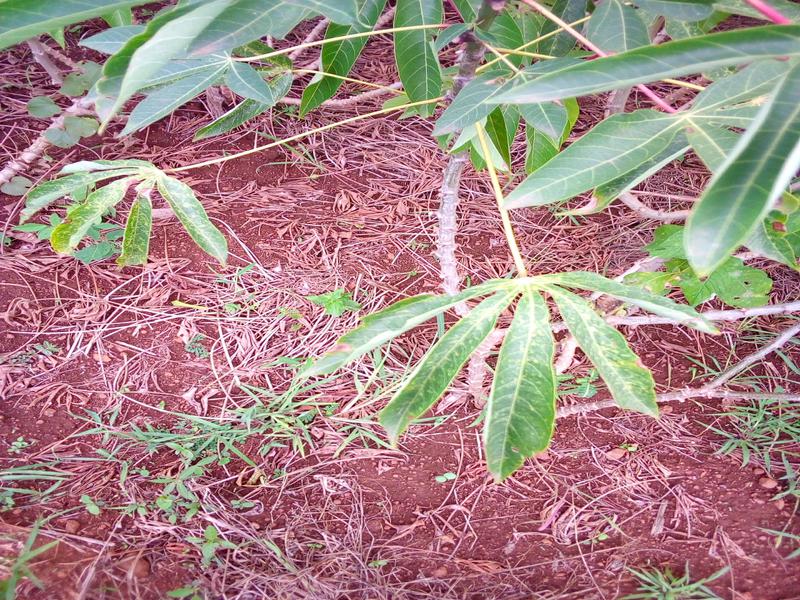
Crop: cassava
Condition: green_mottle